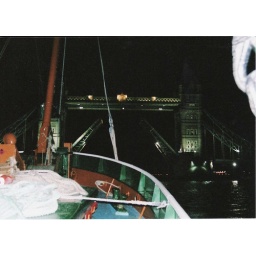
Raising Tower bridge for us to sail under